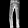
Label: Trouser